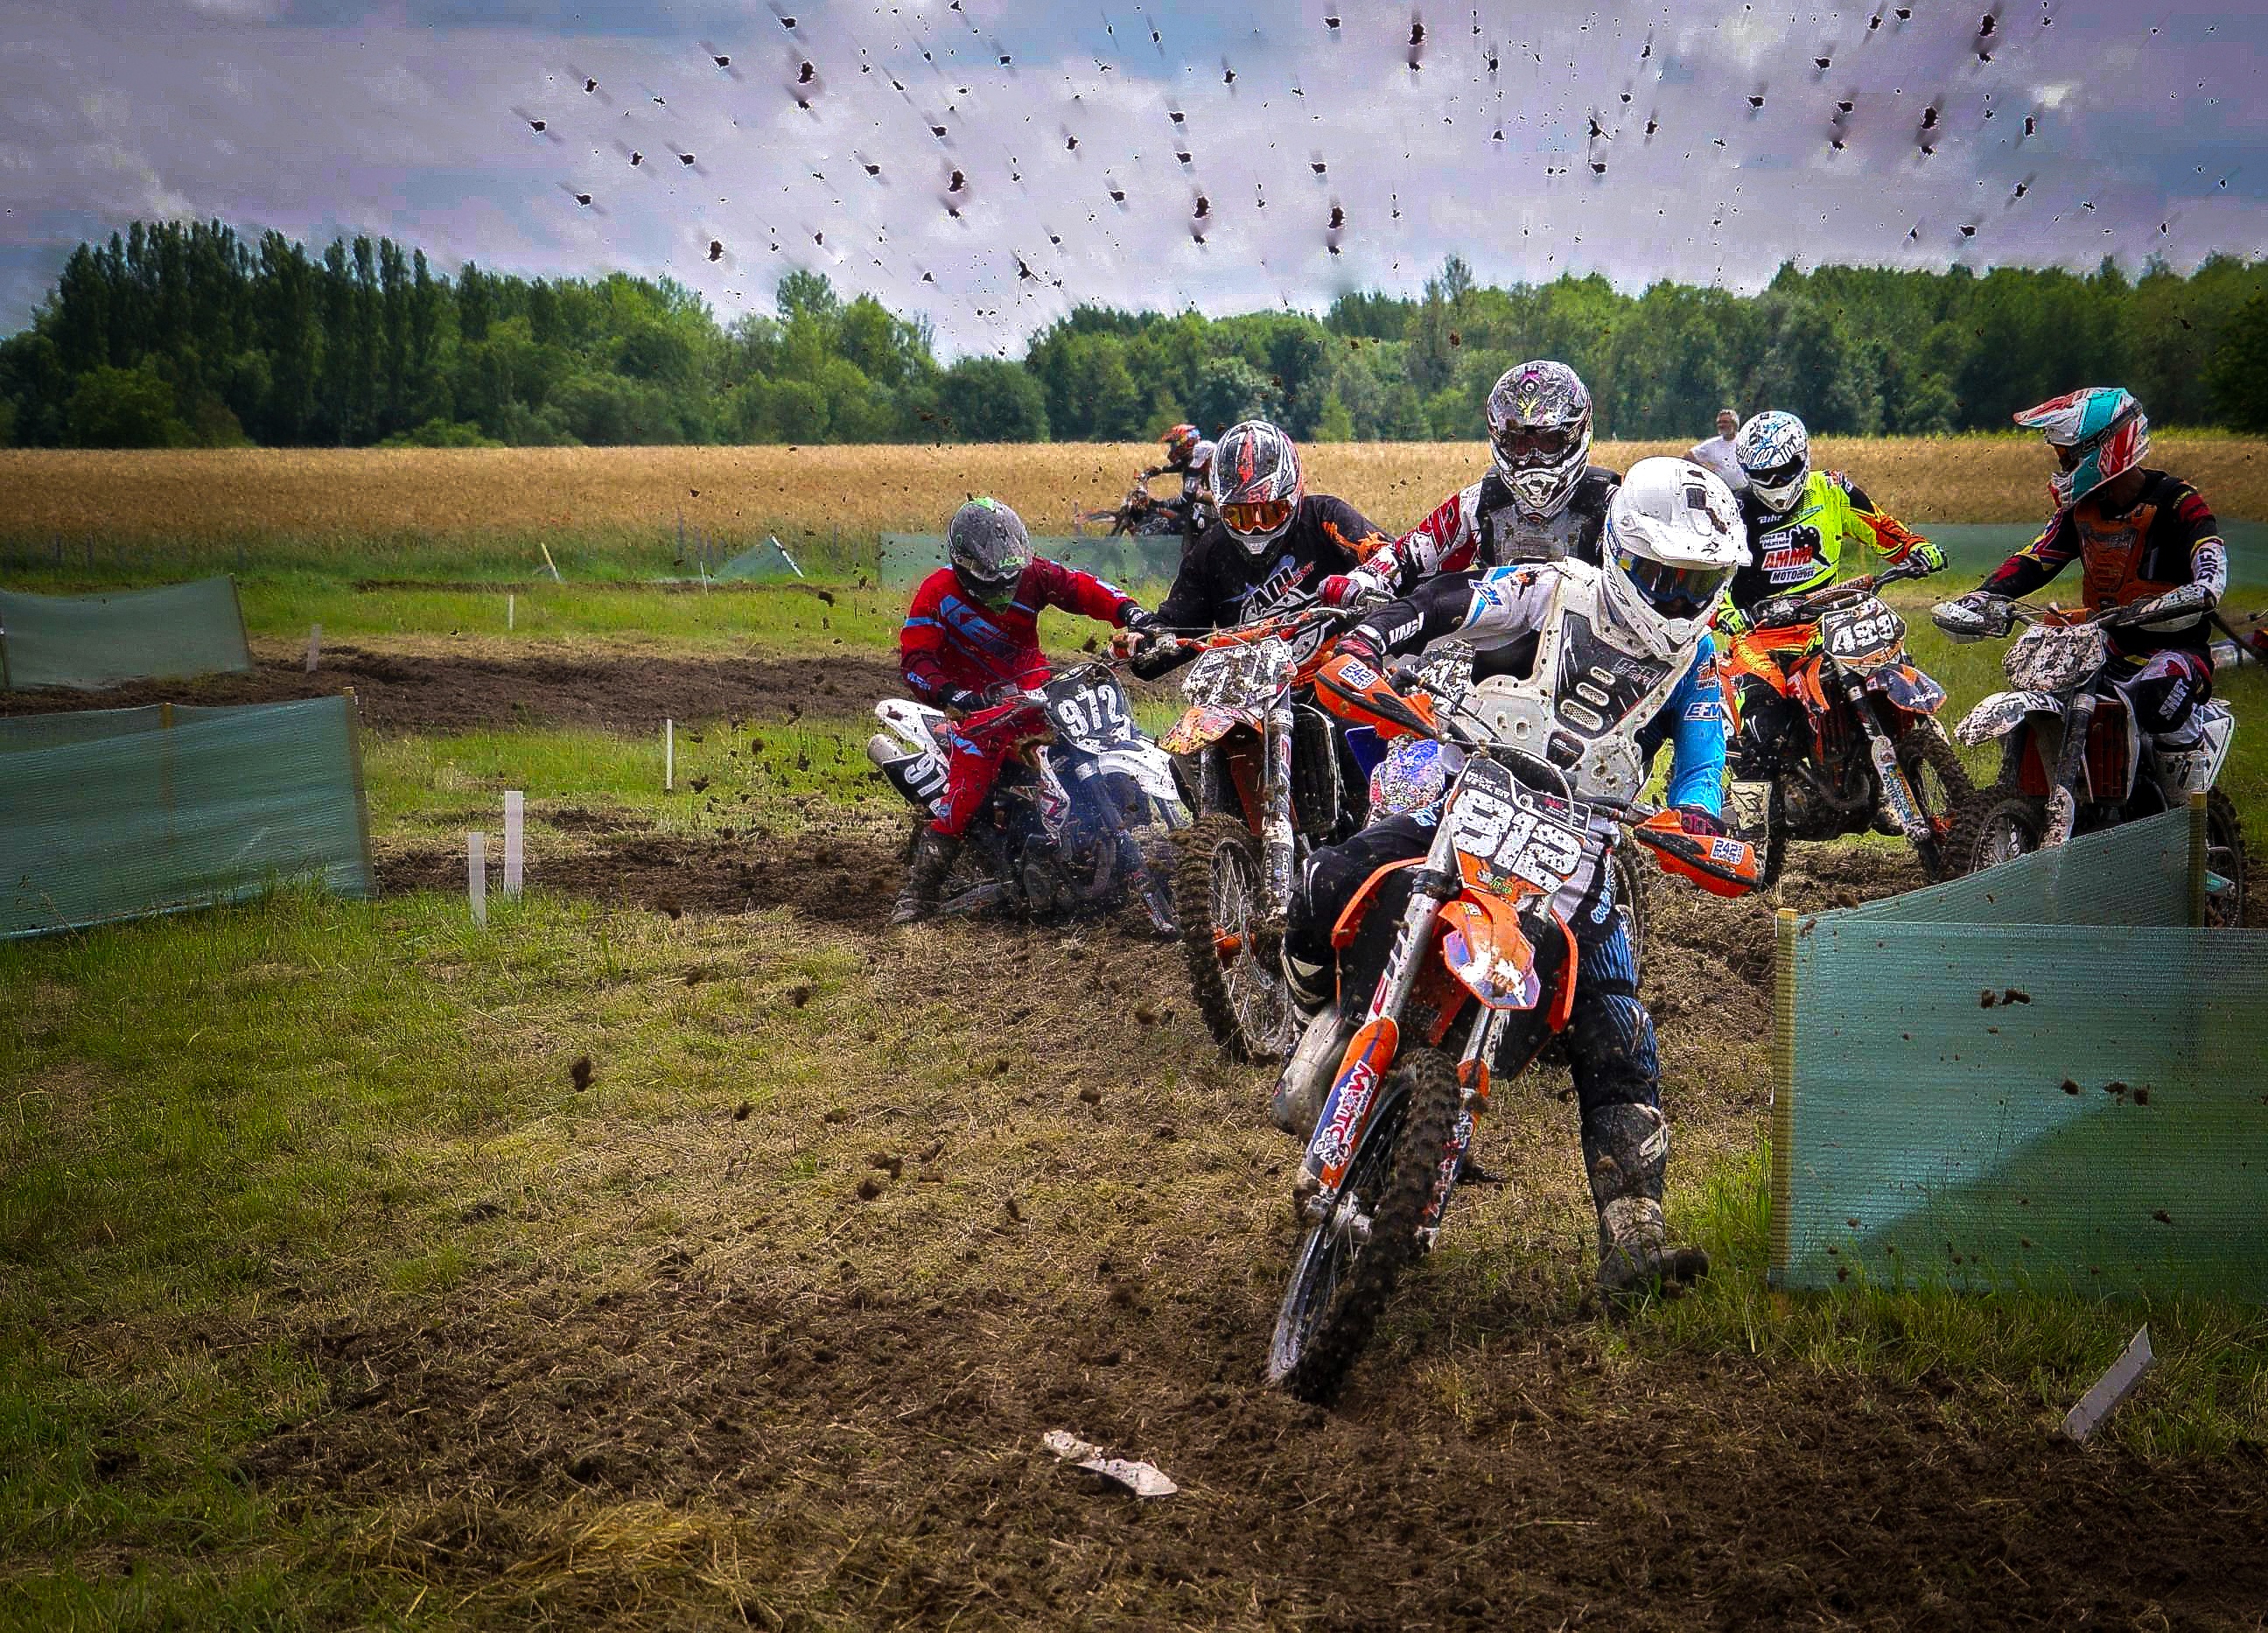
sport, bicycle, vehicle, motorcycle, motocross, soil, extreme sport, mountain bike, race, sports, racing, motorsport, creation, enduro, mountain biking, motorcycle racing, cycle sport, downhill mountain biking, endurocross